Ryan Lowe

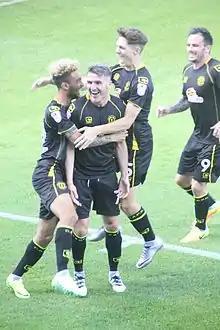
Ryan Lowe is congratulated by teammates after scoring the opening goal for Crewe Alexandra in a 2–1 win at Stevenage (6 August 2016).

On 23 November 2015 Lowe rejoined his former club Crewe Alexandra on loan until 5 January 2016, and in his first appearance scored a stoppage time winner at Colchester United. He signed a new full contract with Crewe in May 2016, and on 6 August made his third scoring Crewe debut with the first goal in a 2–1 win at Stevenage. Three days later, Lowe scored both Crewe goals in a 2–1 League Cup tie win at Sheffield United.